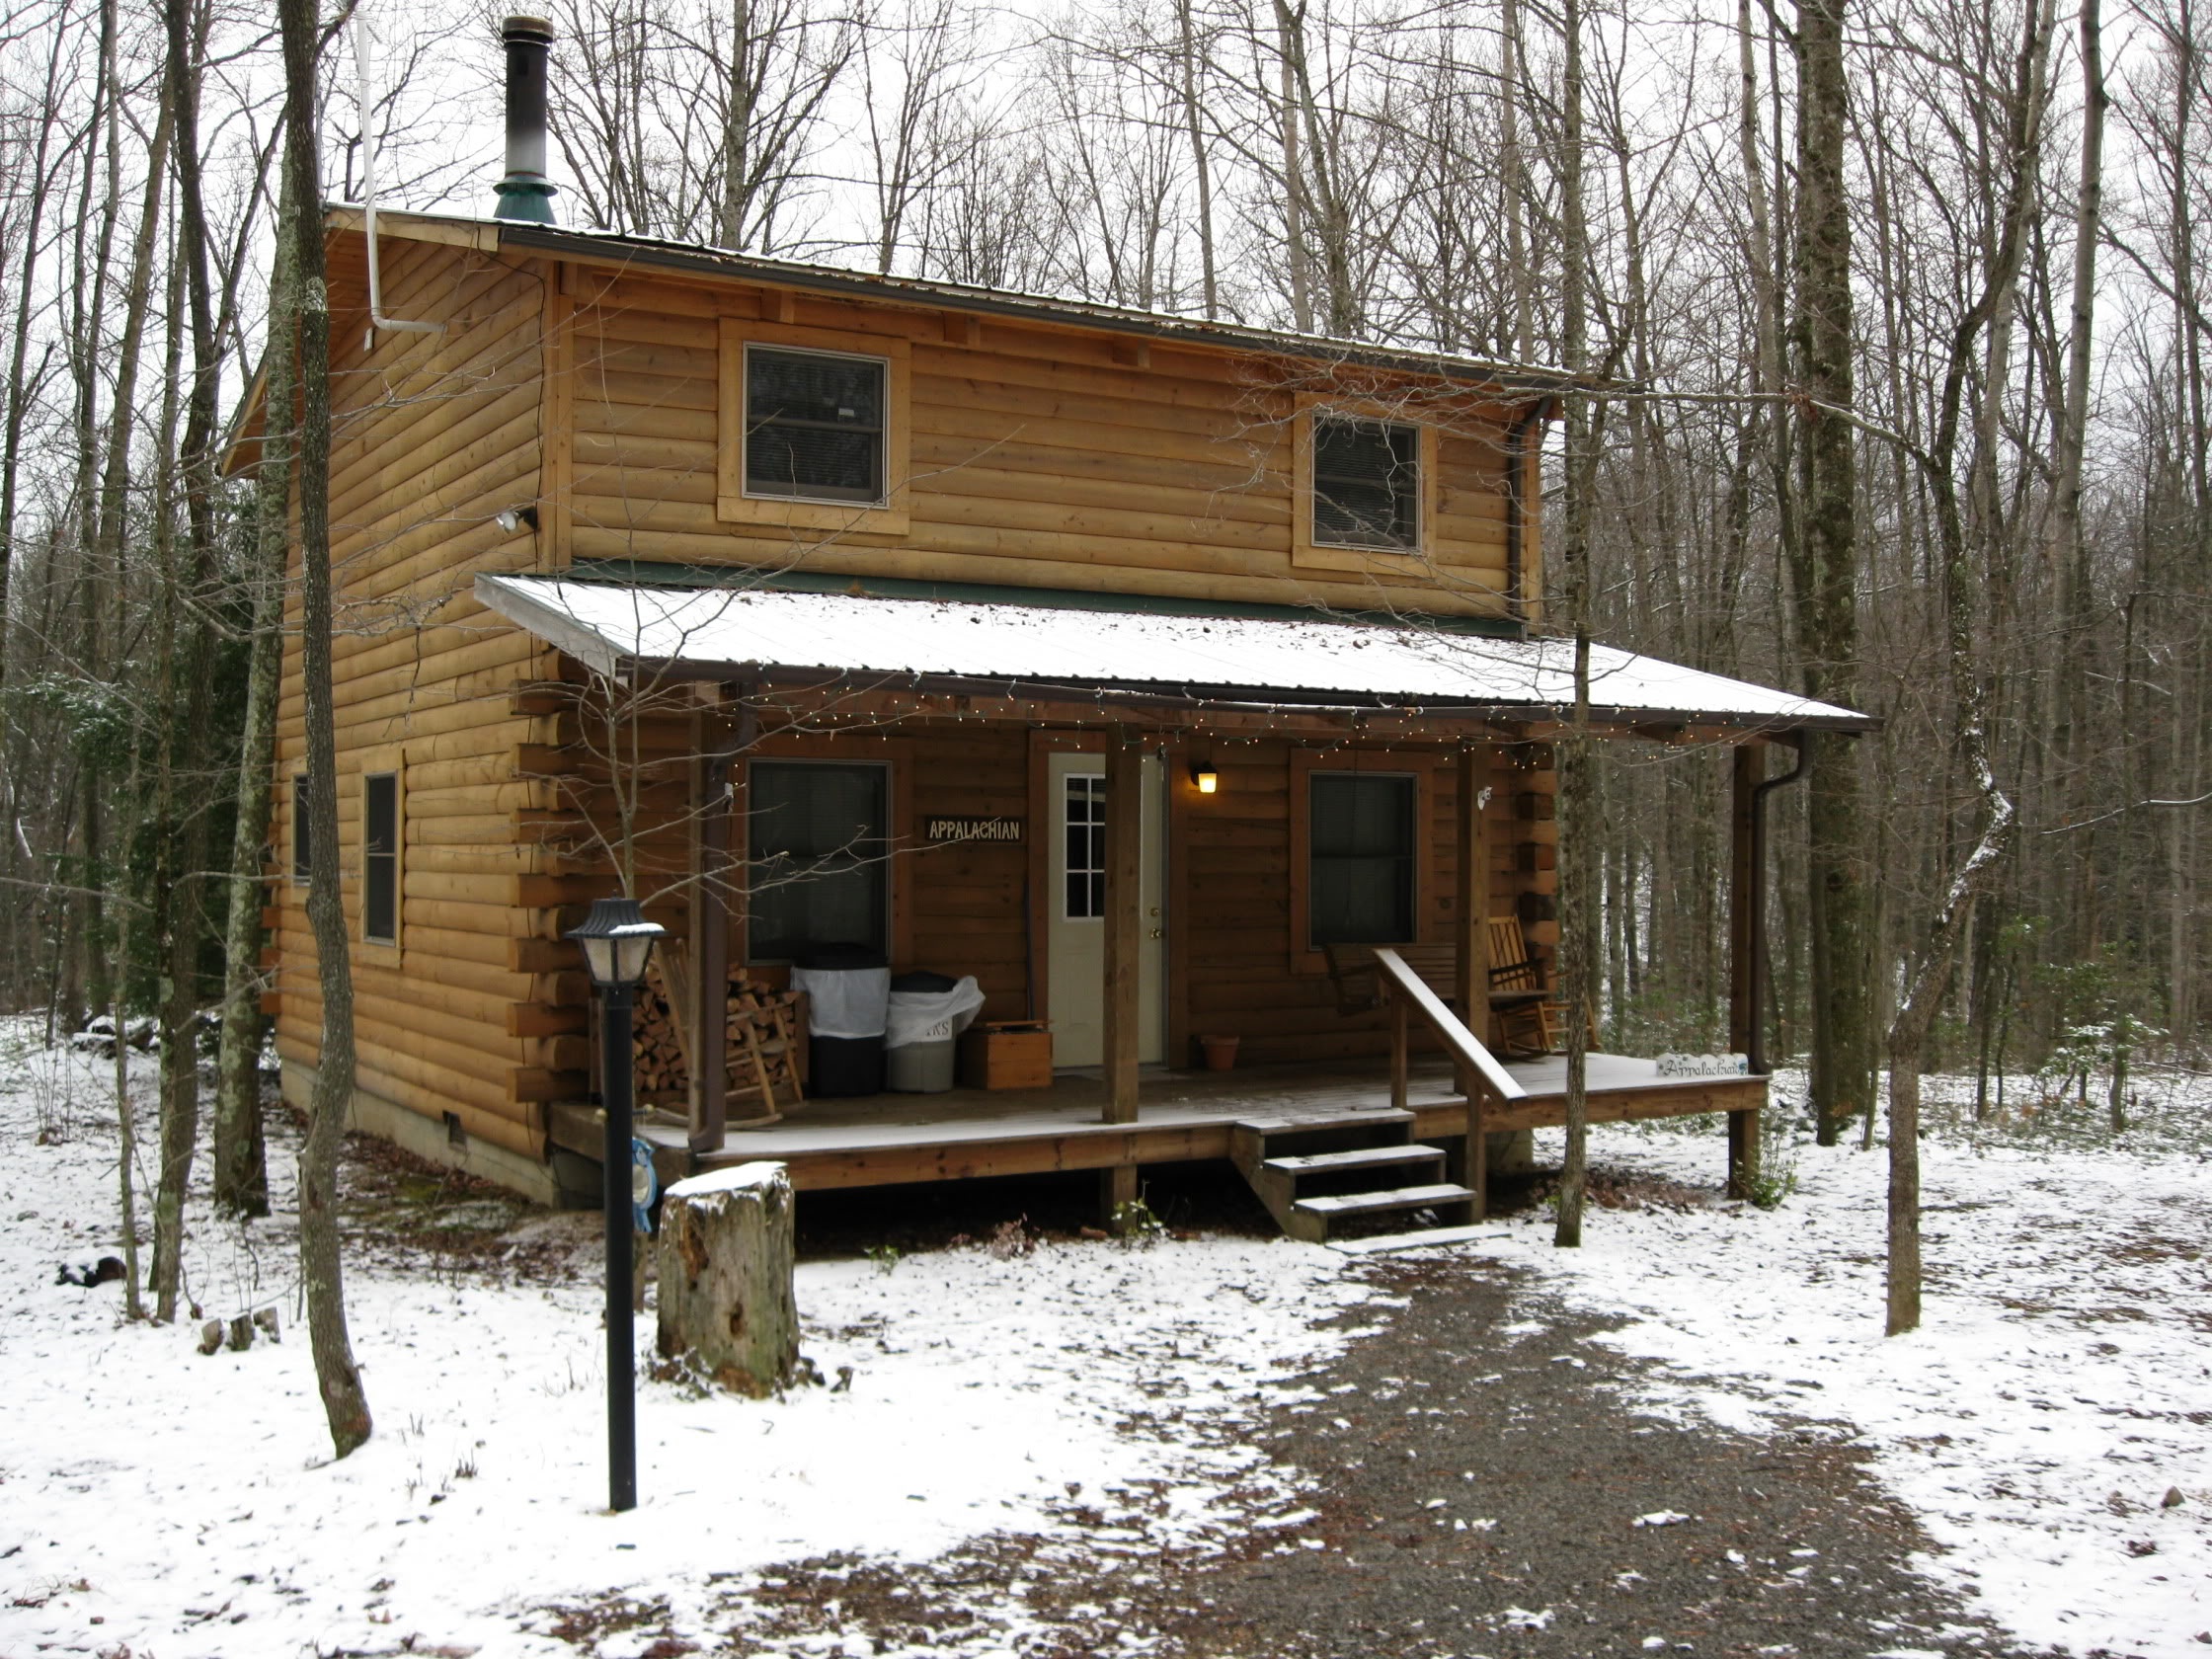
nature, forest, snow, cold, winter, wood, house, building, barn, home, hut, shack, wildlife, log, cabin, cottage, park, log cabin, siding, west virginia, appalachia, sugar house